Highways in Hungary

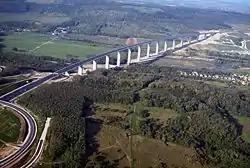
M7 at Köröshegy Viaduct

The M6 motorway starts from Budapest (M0-M6 Interchange), it connects the Hungarian capital with Dunaújváros, Szekszárd and Mohács, on the right bank of the Danube, towards Osijek and Sarajevo.